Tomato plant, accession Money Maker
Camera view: horizontal (90 deg, fisheye); turntable rotation: 120 degrees
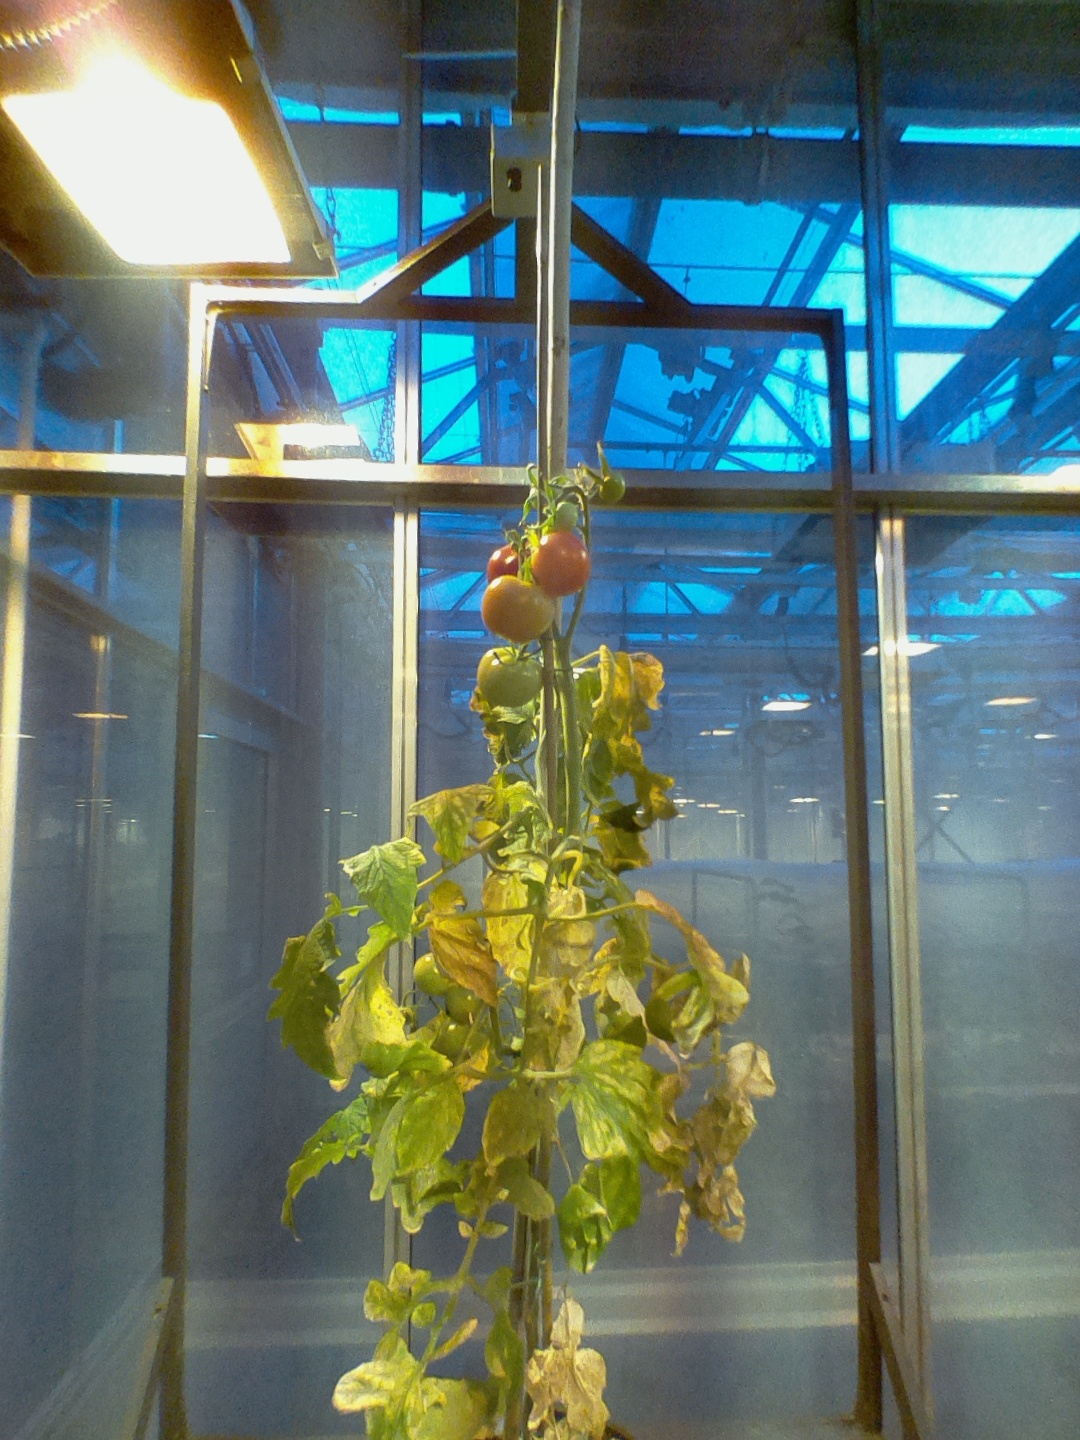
BBCH growth stage 82: 20%-30% of fruits show typical fully ripe color